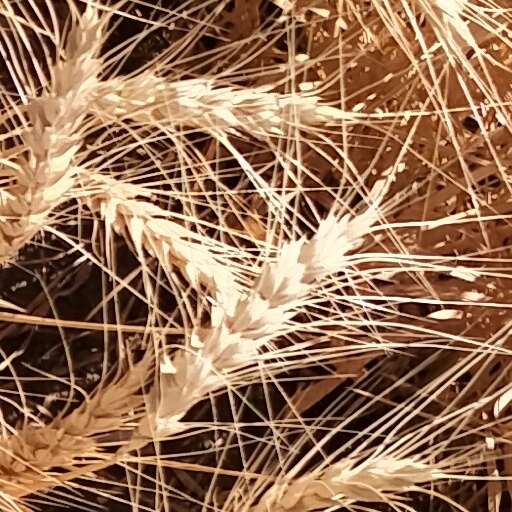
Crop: wheat